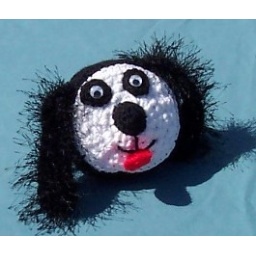
Inspired by a large dog head pillow given to me by Oma over 30 years ago.Woof. Slurpy kiss.